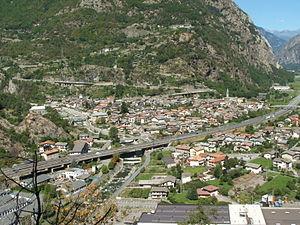
Hône est une commune italienne de la Vallée d'Aoste.